Mesoamerican literature

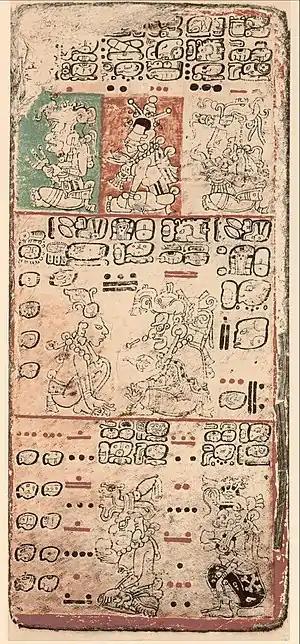
A page of the Precolumbian Mayan Dresden Codex

The function of these kinds of historical inscriptions also served to consolidate the power of the rulers who used them also as a kind of propaganda testimonies to their power. Most commonly monumental hieroglyphical texts describe: